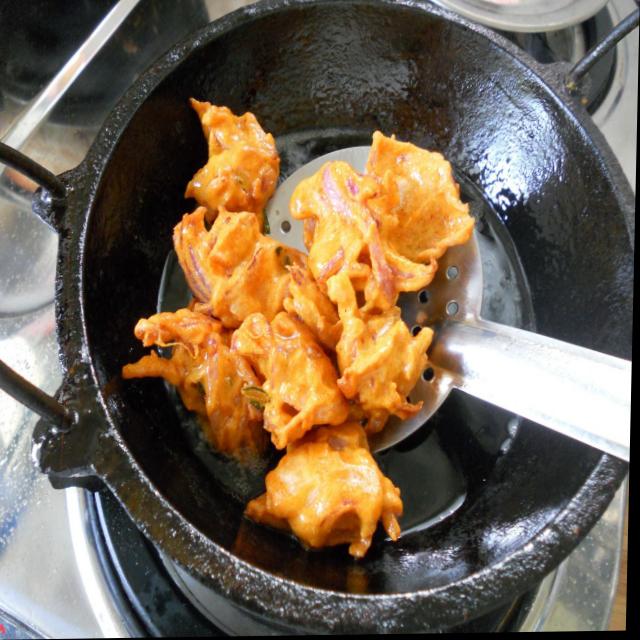
Dish: pakode